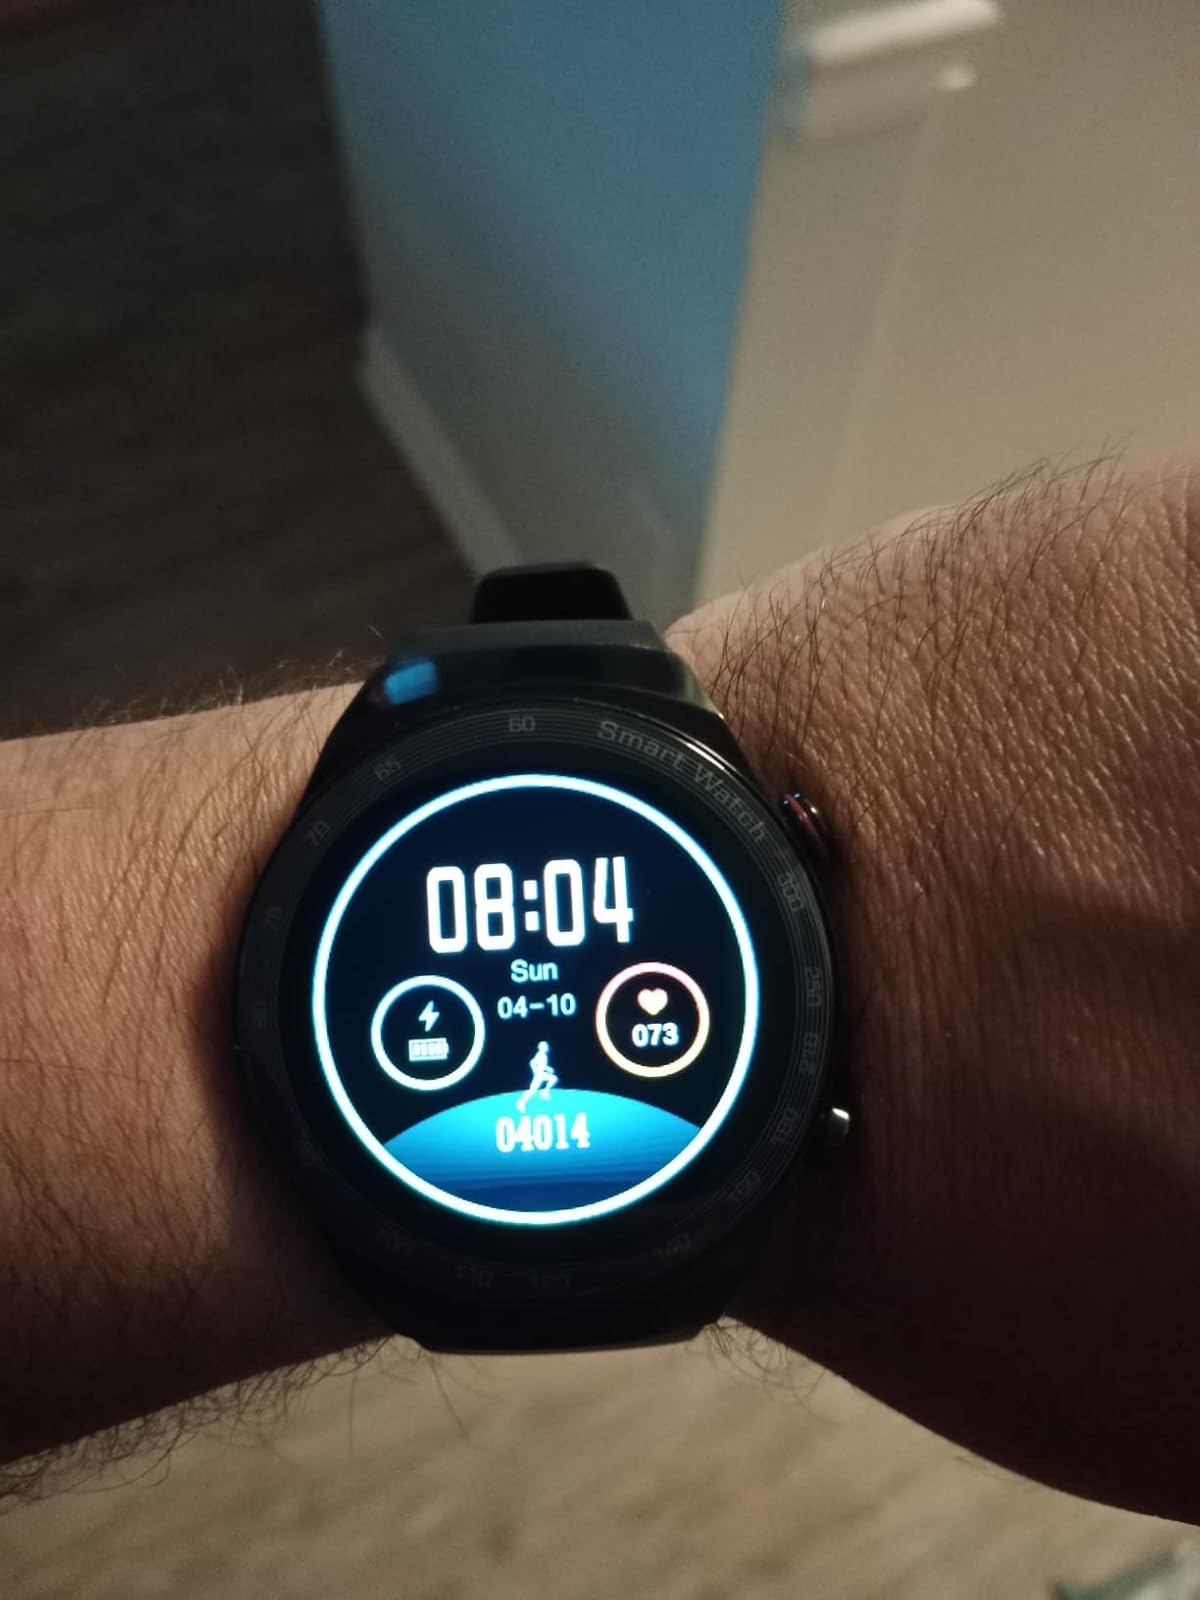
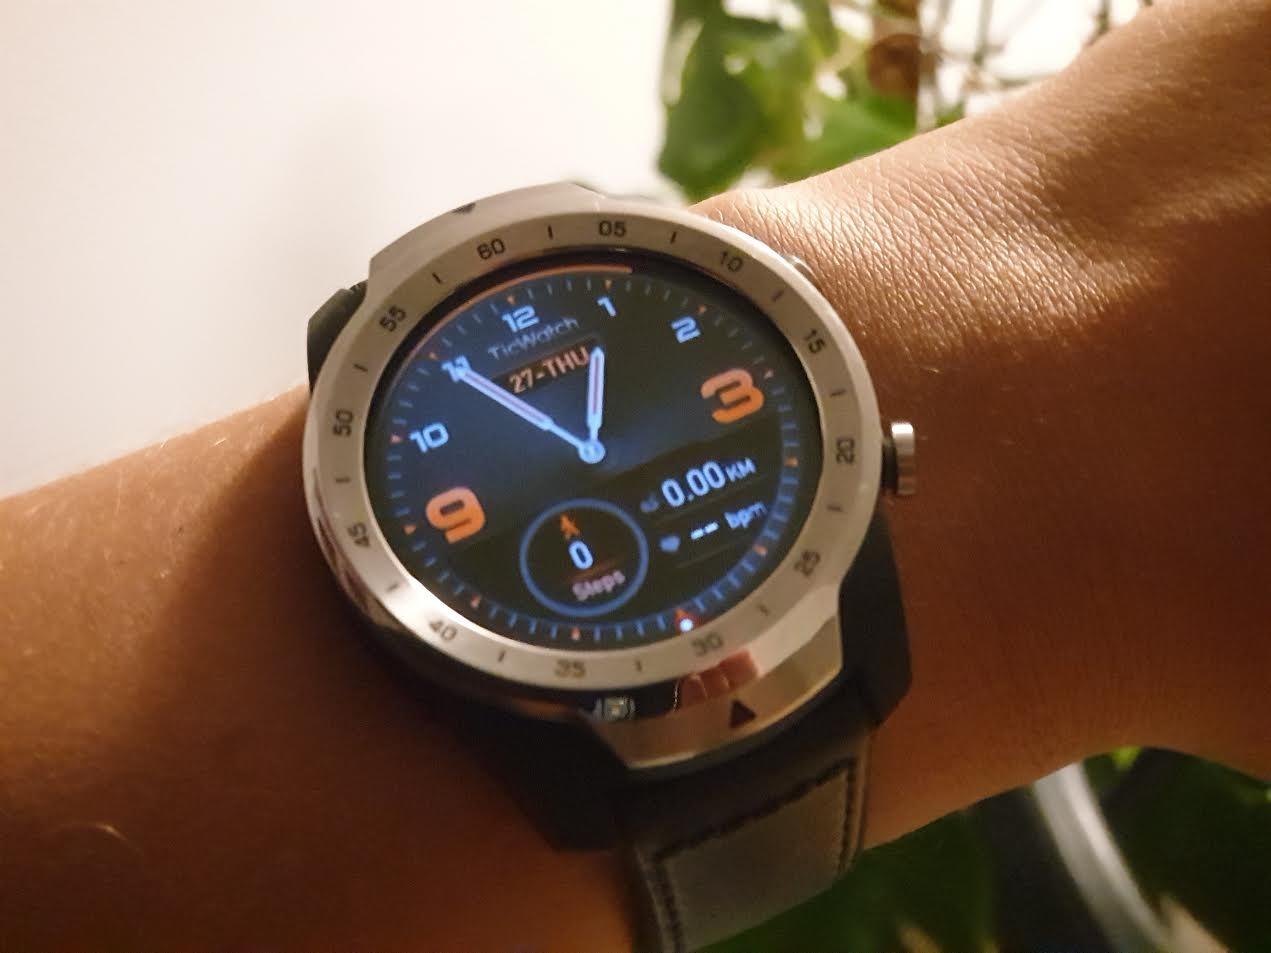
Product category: smartwatch
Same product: no